Fruehauf Trailer Corporation

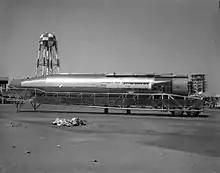
Fruehauf designed and built trailers, launchers and GHE for ICBM, IRBM, and tactical ballistic missiles of various types

During the U.S. guided missile boom in the 1950s and 1960s, Fruehauf developed and manufactured missile vehicles, ground-based and submarine-based missile launchers, transporters/erectors, shipping containers, ground handling equipment, equipment shelters, and other components for the U.S. Army, Navy, and Air Force. This included systems for the Atlas, Bomarc, Corporal, Falcon, Genie, Hawk, Matador, Nike Ajax, Nike Hercules, Jupiter, Polaris, Redstone, Regulus I, II, Sergeant, Thor, and Titan missiles. To meet increasing defense contract work, the hub of the company's ground handling/ground support equipment (GHE/GSE) production was placed at its plant in Delphos, Ohio. The company also provided the army with fuel tank semi-trailers and 12-ton semi-trailers. At its plant in Fullerton, California (previously owned by Hanson Bros.) it manufactured 15-ton amphibious lighters and reusable metal shipping boxes for military purposes. Both Detroit and Fullerton branches of the company's military products division took part in the U.S. space program, producing among the other things Gemini practice recovery spacecraft.